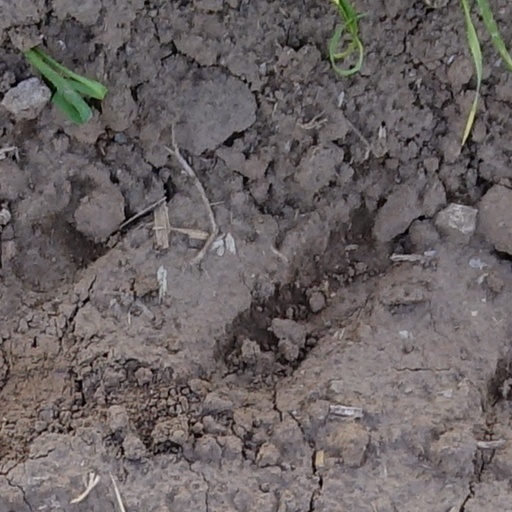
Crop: wheat